Venues of the 2015 Pan American and Parapan American Games

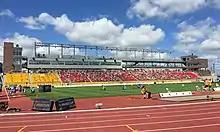
CIBC Pan Am / Parapan Am Athletics Stadium during the first day of athletics competition

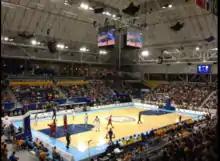
The Ryerson Athletic Centre during the basketball competitions

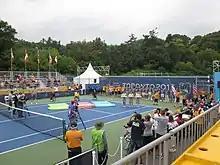
University of Toronto Scarborough Tennis Centre during the wheelchair tennis competition

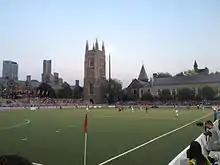
Pan Am / Parapan Am Fields

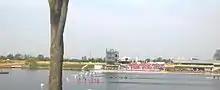
Welland Pan Am Flatwater Centre

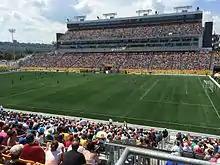
CIBC Hamilton Pan Am Soccer Stadium

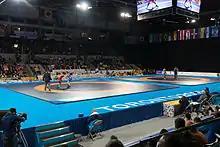
The Mississauga Sports Centre during the wrestling competition

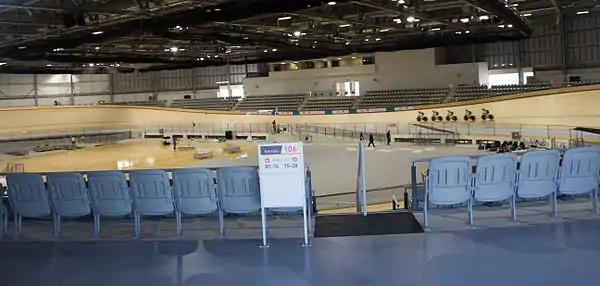
The Cisco Milton Pan Am / Parapan Am Velodrome

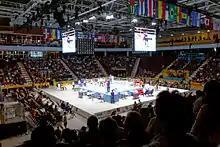
Oshawa Sports Centre during the boxing competitions

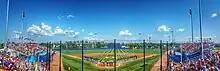
President's Choice Ajax Pan Am Ballpark

The venue plan has been vastly changed from the original plan, with sixty percent of the 51 original venues being dropped. The venues were to be divided into three zones - Central Games Zone (Toronto, Mississauga, Brampton, Richmond Hill and Markham), West Games Zone (Hamilton) and East Games Zone (Oshawa, Ajax and Pickering). In addition there were venues located outside these zones in Barrie, St. Catharines, Palgrave, Minden and Welland. Ian Troop the CEO of the Organizing Committee said the venue plan was changed because, "the benefits of clustering are that you create economies of scale, the goal for our refined and improved venue plan is to reduce the operational complexities of the event, save costs, deliver an athlete-centred Games that facilitates great performance and create a much richer spectator experience.” Among the changes included the city's largest arena the Air Canada Centre being dropped, due to the organizing committee feeling none of the events warranted that amount of seating (20,000) and the desire to have full venues. Also the cities of Richmond Hill, Burlington and Brampton among others were dropped as host cities. Organizers later revealed a plan that put the majority of venues have into nine cluster zones within the Greater Toronto Area: the Toronto Pan Am Park, Abilities Centre cluster, Etobicoke, Markham, Mississauga, Scarborough, University of Toronto (downtown) and York University clusters. In addition to these there was fourteen venues that was to be outside the boundaries of the Greater Toronto Area. This plan was later replaced with the current venue proposal of five venue zones.